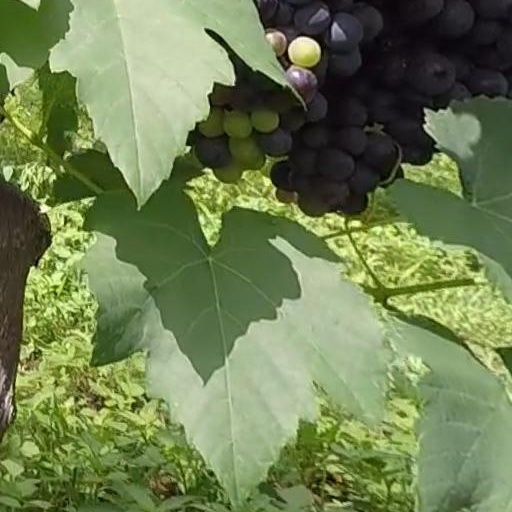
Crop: grape